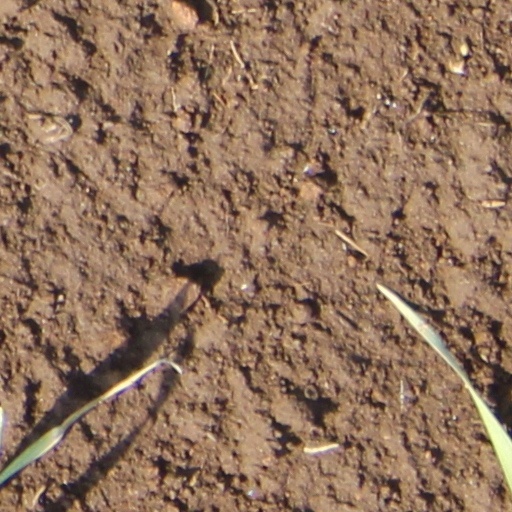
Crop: wheat